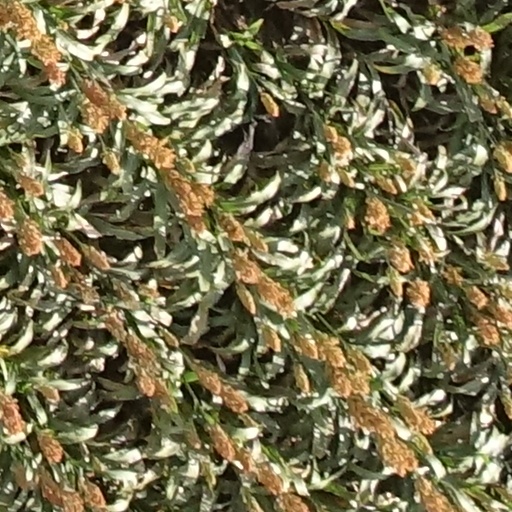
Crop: sorghum